Rutgers Campus Buses

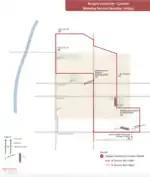
Rutgers Camden Bus System Map - Weekdays - Fall 2022

There are currently 4 routes on weekdays and 1 night service running seven nights a week for Newark campus.